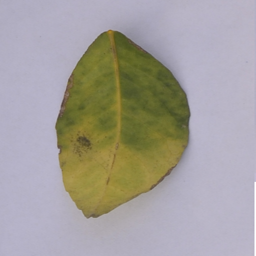
Plant part: leaf
Disease: greening